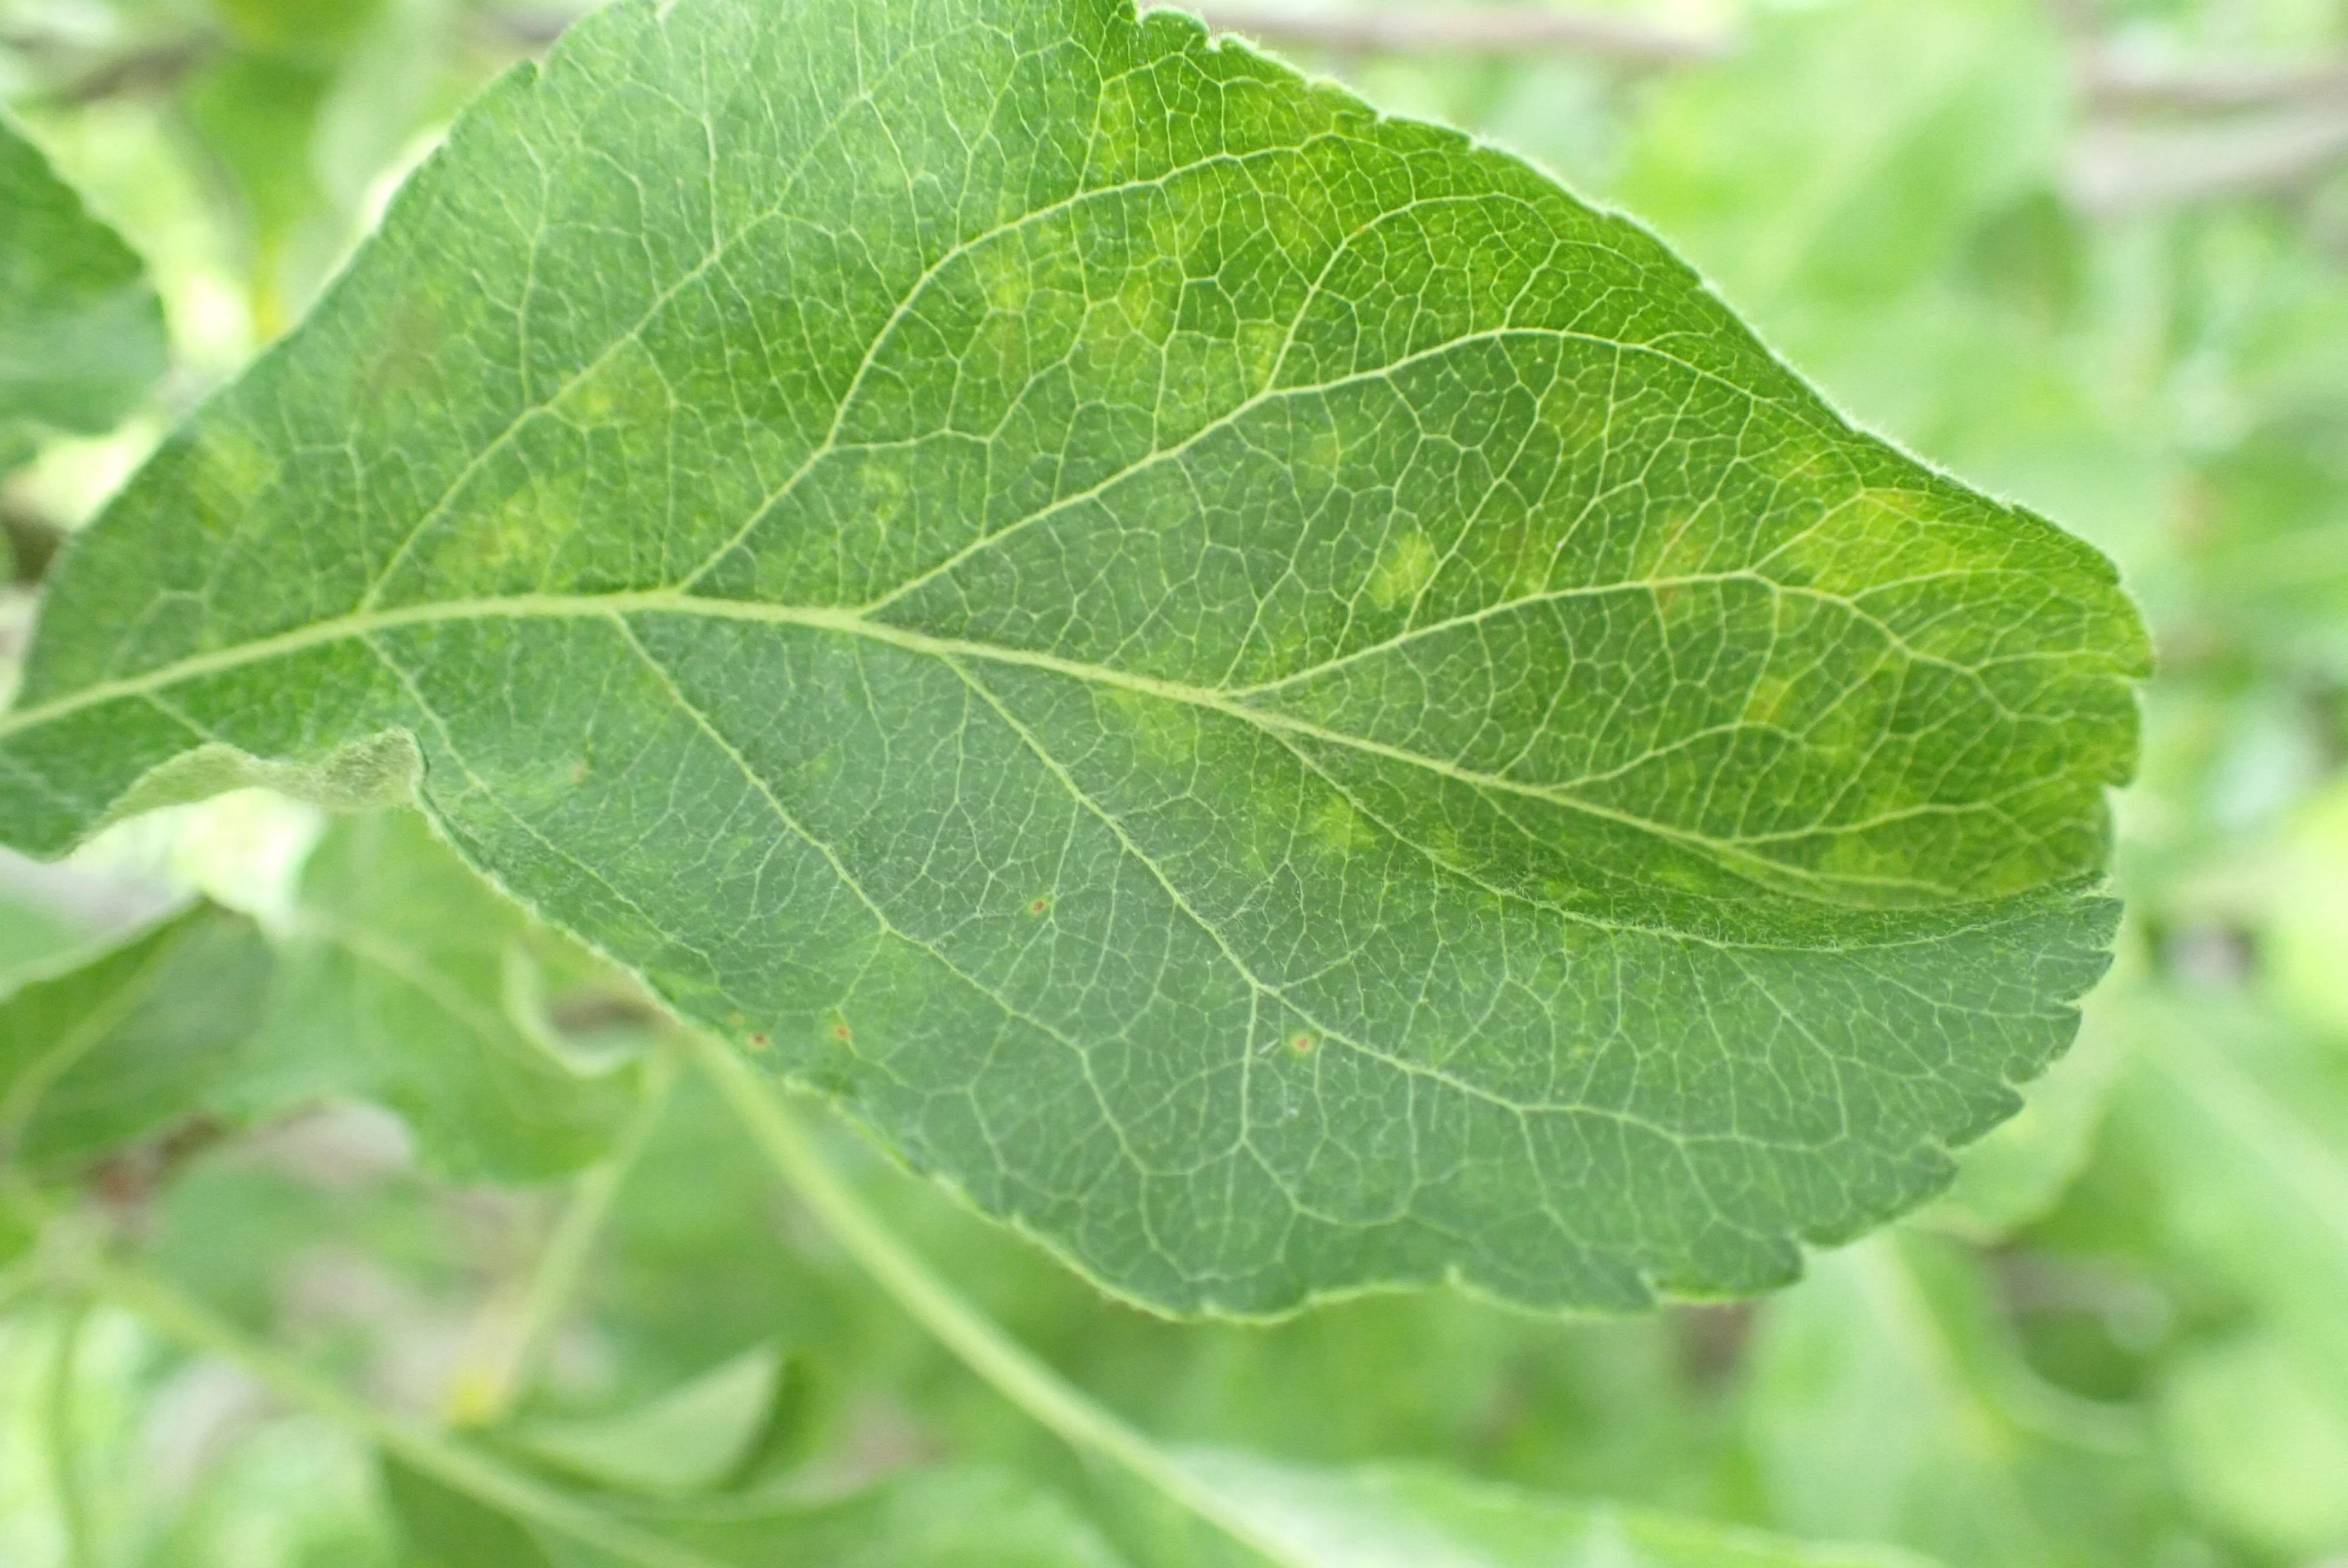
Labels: scab